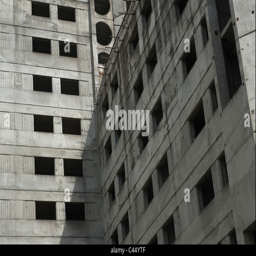
remains of a soviet - era apartment building